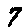
Label: 7